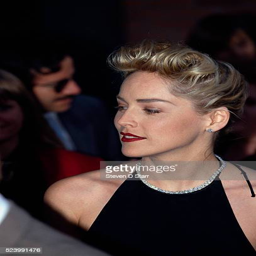
actor arrives for the premiere of thriller film